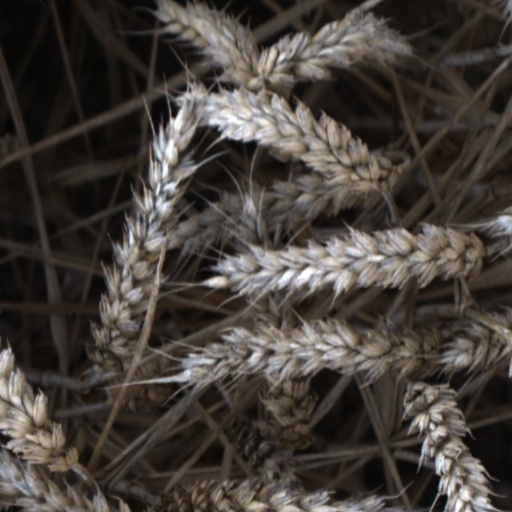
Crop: wheat